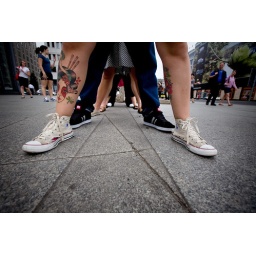
that line in the sidewalk is where the berlin wall used to be